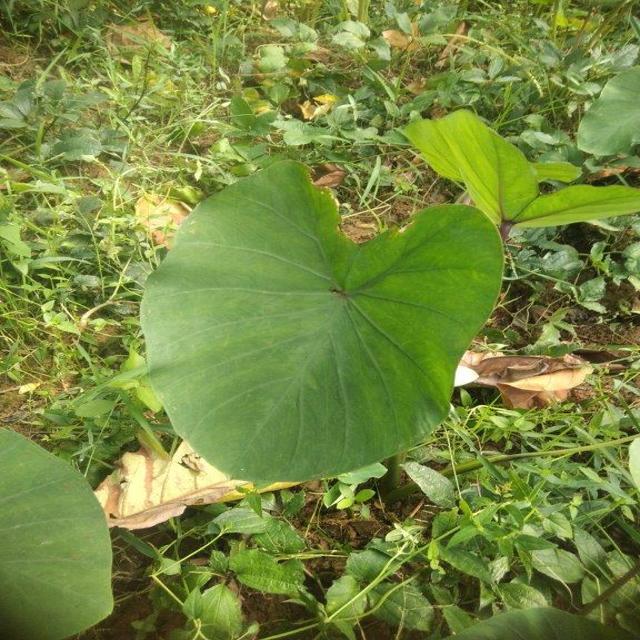
Label: Healthy